No Excuses (book)

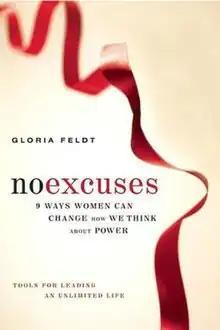

NO EXCUSES: 9 Ways Women Can Change How We Think about Power is a nonfiction book by women's rights advocate, feminist and speaker Gloria Feldt released by Seal Press in September 2010.